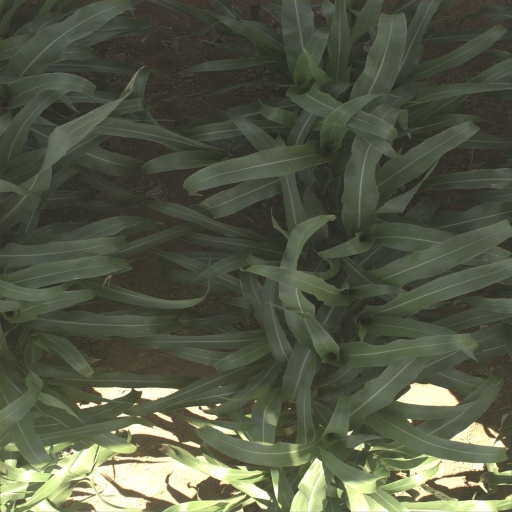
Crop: sorghum